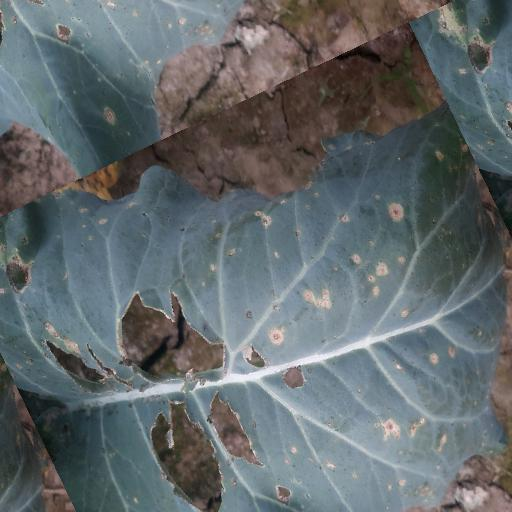
Label: Black Rot